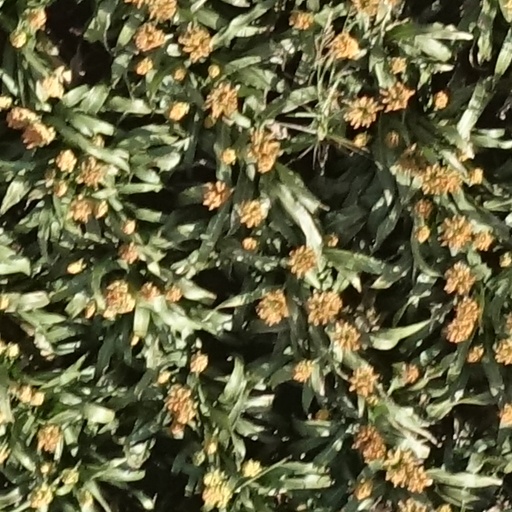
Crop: sorghum